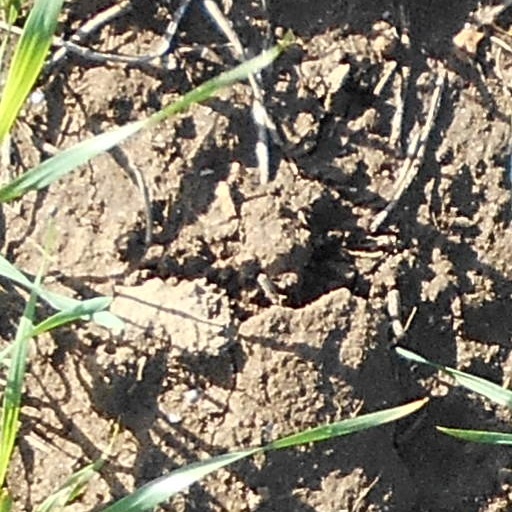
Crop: wheat